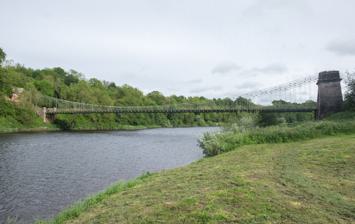
Building: Union Chain Bridge
Country: United Kingdom
Year built: 1820
Bridge Union Bridge The bridge from the north on the Scottish bank Coordinates 55°45′09″N 2°06′25″W / 55.7525°N 2.107°W / 55.7525; -2.107 Crosses River Tweed Characteristics Material Wrought iron ( original ) sandstone ashlar steel ( modern upgrade ) No. of spans 1 Design life 1871: bridge deck replaced 1902: additional cables added 1974: bridge refurbished 2020:complete restoration History Designer Captain Samuel Brown Construction start 1819 Opened 26 July 1820 ; 204 years ago ( 1820-07-26 ) Location The Union Chain Bridge or Union Bridge is a suspension bridge that spans the River Tweed between Horncliffe , Northumberland , England and Fishwick , Berwickshire , Scotland. It is four miles (6.4 km) upstream of Berwick-upon-Tweed . When it opened in 1820 it was the longest wrought iron suspension bridge in the world with a span of 449 feet (137 m), and the first vehicular bridge of its type in the United Kingdom. Although work started on the Menai Suspension Bridge earlier, the Union Bridge was completed first. The suspension bridge, which is a Category A listed building in Scotland, is now the oldest to be still carrying road traffic. The bridge is also a Grade I listed building in England and an International Historic Civil Engineering Landmark . It lies on Sustrans Route 1 and the Pennine Cycleway . Its chains are represented on the Flag of Berwickshire . History A painting of Union Chain Bridge by Alexander Nasmyth c. 1820 Before the opening of the Union Bridge, crossing the river at this point involved an 11-mile (18 km) round trip via Berwick downstream or a 20-mile (32 km) trip via Coldstream upstream. ( Ladykirk and Norham Bridge did not open until 1888.) The Tweed was forded in the vicinity of the bridge site, but the route was impassable during periods of high water. The Berwick and North Durham Turnpike Trust took on responsibility for improving matters by issuing a specification for a bridge. Construction The sandstone pier on the Scottish side of the River Tweed The bridge was designed by an Royal Navy officer, Captain Samuel Brown . Brown joined the Navy in 1795, and seeing the need for an improvement on the hemp ropes used, which frequently failed with resulting loss to shipping, he employed blacksmiths to create experimental wrought iron chains. HMS Penelope was fitted with iron rigging in 1806, and in a test voyage proved successful enough that in 1808, with his cousin Samuel Lenox, he set up a company that would become Brown Lenox & Co . Brown left the Navy in 1812, and in 1813 he built a prototype suspension bridge of 105 feet (32 m) span, using 296 stone (1,880 kg) of iron. It was sufficiently strong to support a carriage, and John Rennie and Thomas Telford reported favourably upon it. Brown took out a patent in 1816 for a method of manufacturing chains, followed by a patent titled Construction of a Bridge by the Formation and Uniting of its Component Parts in July 1817. In around 1817, Brown proposed a 1,000 feet (300 m) span bridge over the River Mersey at Runcorn , but this bridge was not built. It is not known why Brown became involved with the Union Bridge project, but agreed to take on the work based on a specification dated September 1818. Brown knew little of masonry, and Rennie did this aspect of the work. The bridge proposal received consent in July 1819, with the authority of an Act of Parliament that had been passed in 1802, and construction began on 2 August 1819. The bridge, which has its western end in Scotland and its eastern end in England, was built with a single span of 449 feet (137 m). There is a sandstone pier on the Scottish side, while the English side has a sandstone tower built into the side of the river bluffs that support the bridge's chains. The Scottish side has a straight approach road, but across the river, the road turns sharply south due to the river bank's steep sides. It opened on 26 July 1820, with an opening ceremony attended by the celebrated Scottish civil engineer Robert Stevenson among others. Captain Brown tested the bridge in a curricle towing twelve carts before a crowd of about 700 spectators crossed. Until 1885, tolls were charged for crossing the bridge; the toll cottage on the English side was demolished in 1955. Usage The bridge piers are adorned with an entwined rose and thistle coat of arms with the motto Vis Unita Fortior ( Latin : "United, Strength is Yet Stronger") With the abolition of turnpike tolls in 1883, maintenance of the bridge passed to the Tweed Bridges Trust. When the Trust was wound up the bridge became the responsibility of Scottish Borders Council and Northumberland County Council and is now maintained by the latter. In addition to the 1902 addition of cables, the bridge has been strengthened and refurbished on many occasions. The bridge deck was substantially renewed in 1871, and again in 1974, with the chains reinforced at intervals throughout its life. Maintenance and restoration As a safety precaution, some of the 200-year-old chain links have required temporary hangers. The bridge was closed to motor vehicles for several months during 2007 due to one of the bridge hangers breaking. In December 2008 the bridge was closed to traffic as a result of a landslide. In March 2013 there was a proposal to close the bridge because there was a lack of funds to maintain it. In 2013, the bridge was placed on Historic England 's Heritage at Risk register. In October 2014, local enthusiasts and activists started a campaign to have the bridge fully restored in time for its bicentenary in 2020. In March 2017 Scottish Borders Council and Northumberland County Council agreed to contribute £550,000 each towards a restoration project that was then expected to cost £5 million. Between then and August 2020 further pledges were made by both councils, the National Lottery Heritage Fund and Historic England . The work started in October 2020 and was expected to cost £10.5 million and take around 18 months. The chains were cut in March 2021 and the restored bridge was due to re-open in early 2022. The bridge reopened on 17 April 2023. In July 2023,  the bridge was designated as a Historic Civil Engineering Landmark by the American Society of Civil Engineers . References